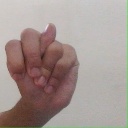
अक्षर: न